Roberts Mūrnieks

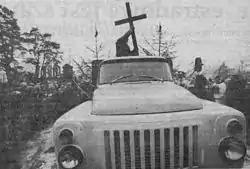
Roberts Mūrnieks' funeral

In 2010, Roberts Mūrnieks was awarded the Order of Viesturs for outstanding merit in defending Latvia's independence and was recognised as Commander of the Order of Viesturs.